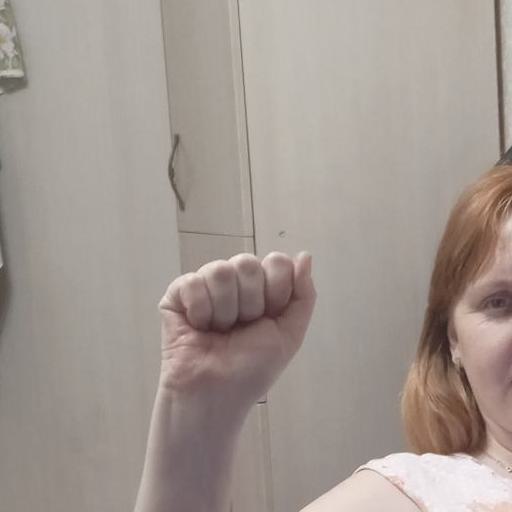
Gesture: fist